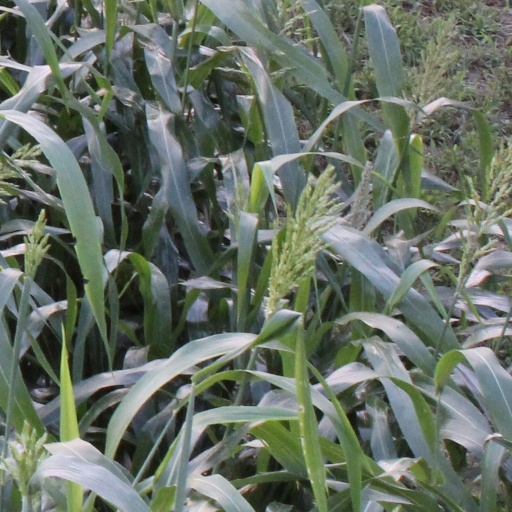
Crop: sorghum